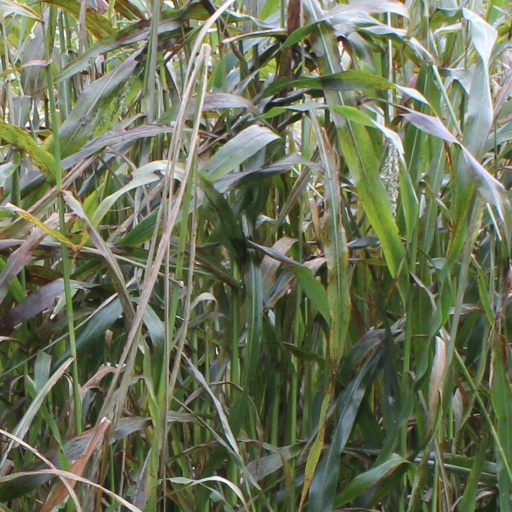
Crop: sorghum